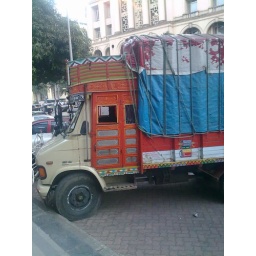
All the doors in these lorries appeared to have been replaced with wooden doors from Indian style houses